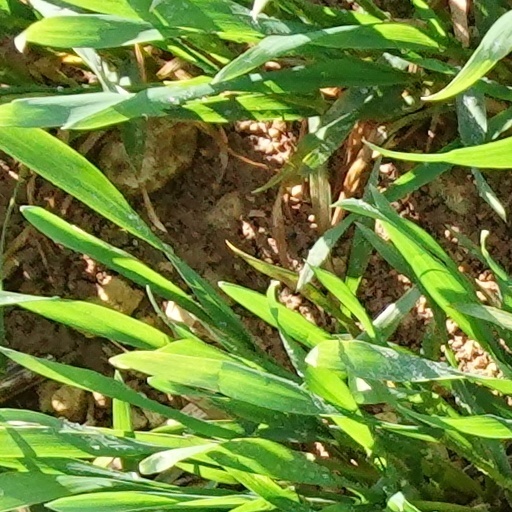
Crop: wheat